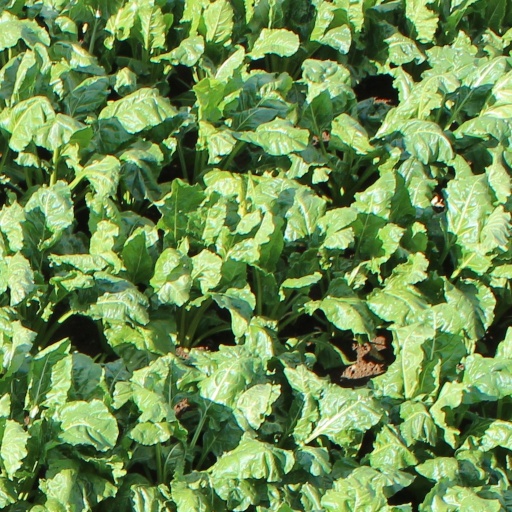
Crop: sugar beet